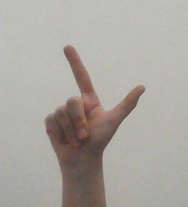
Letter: laam